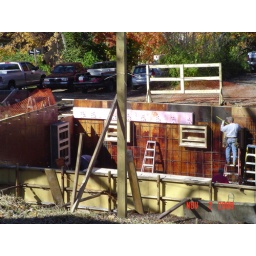
Framing in where the windows will go on the north and west walls of basement.